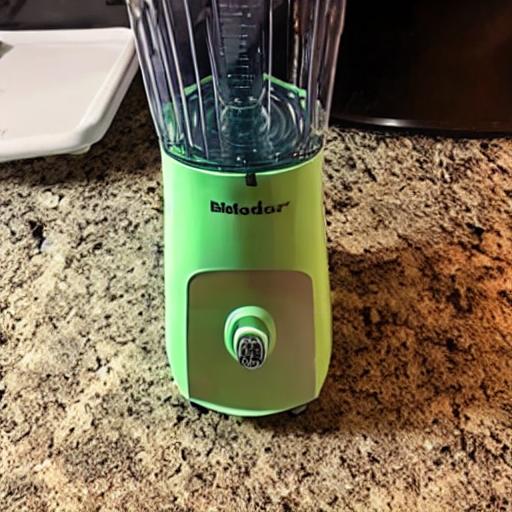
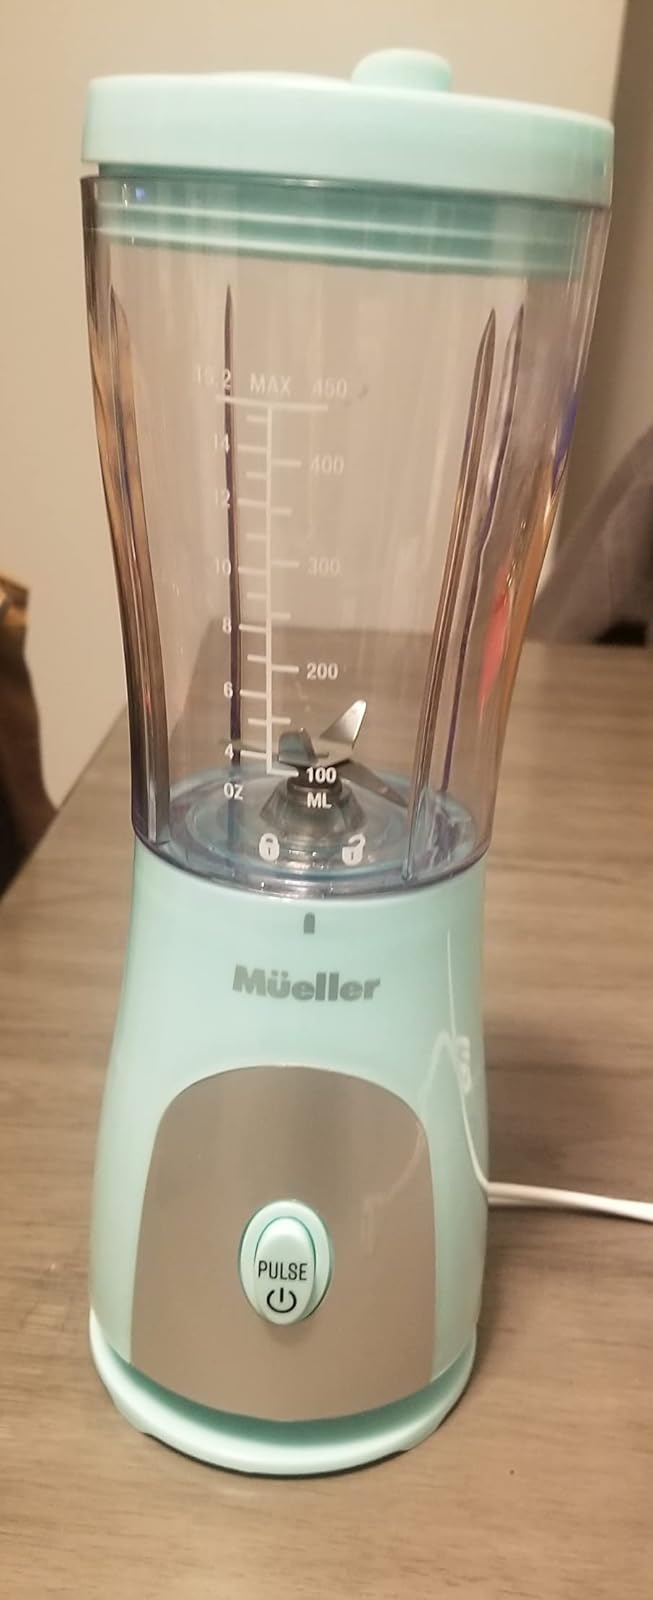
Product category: items_blender
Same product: no